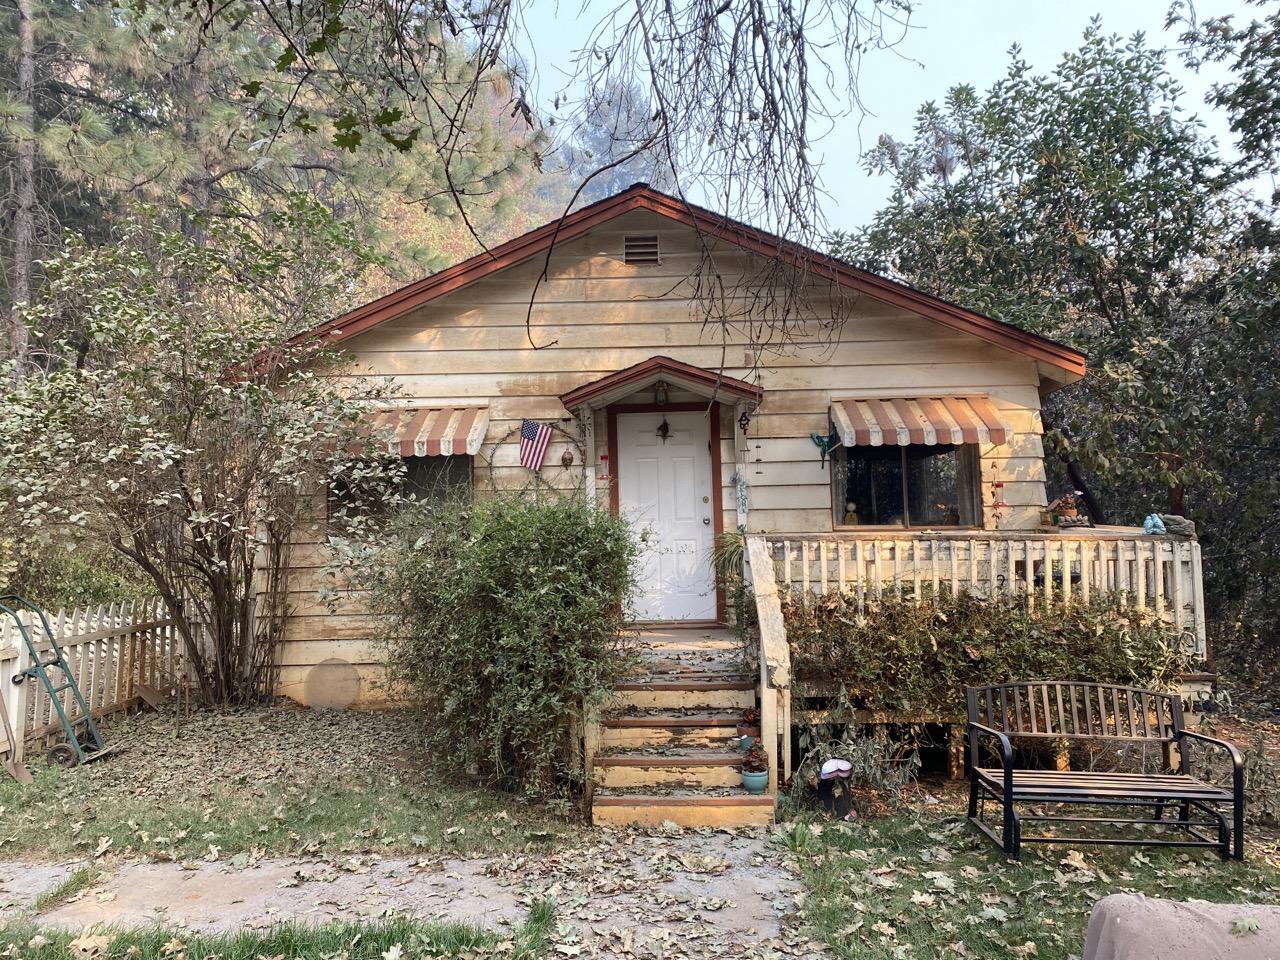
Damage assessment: no_damage